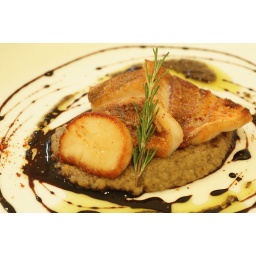
Isaki white fish Les Rendez-vous de Tokyo by Photographer Shinichiro Fujita